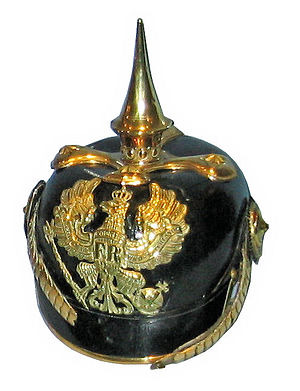
Det tyske kejserriges hær / Uniform
Preussisk officers pikkelhue
Det tyske kejserriges hær, som ifølge artikel 60 i det tyske riges grundlov hed Deutsches Heer, er betegnelsen for Tysklands hær fra rigets samling i 1871 til etableringen af Reichswehr efter nederlaget i 1. verdenskrig i 1919.